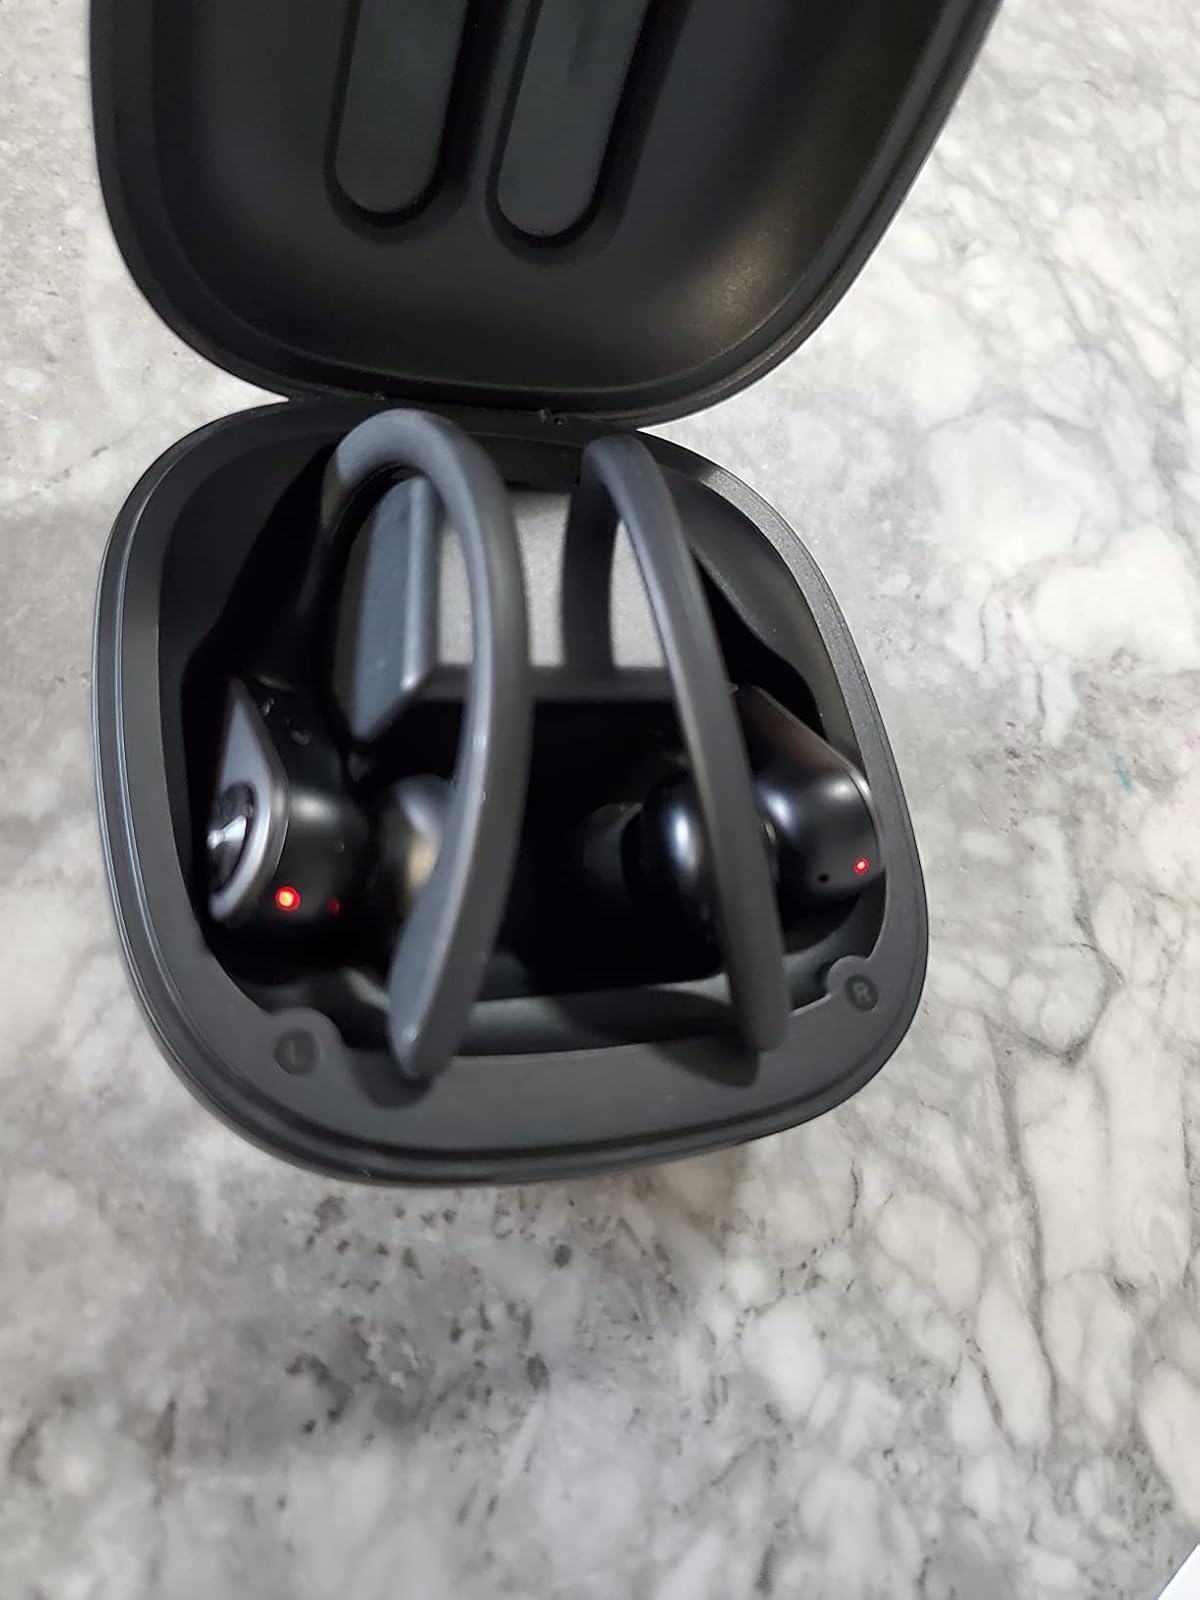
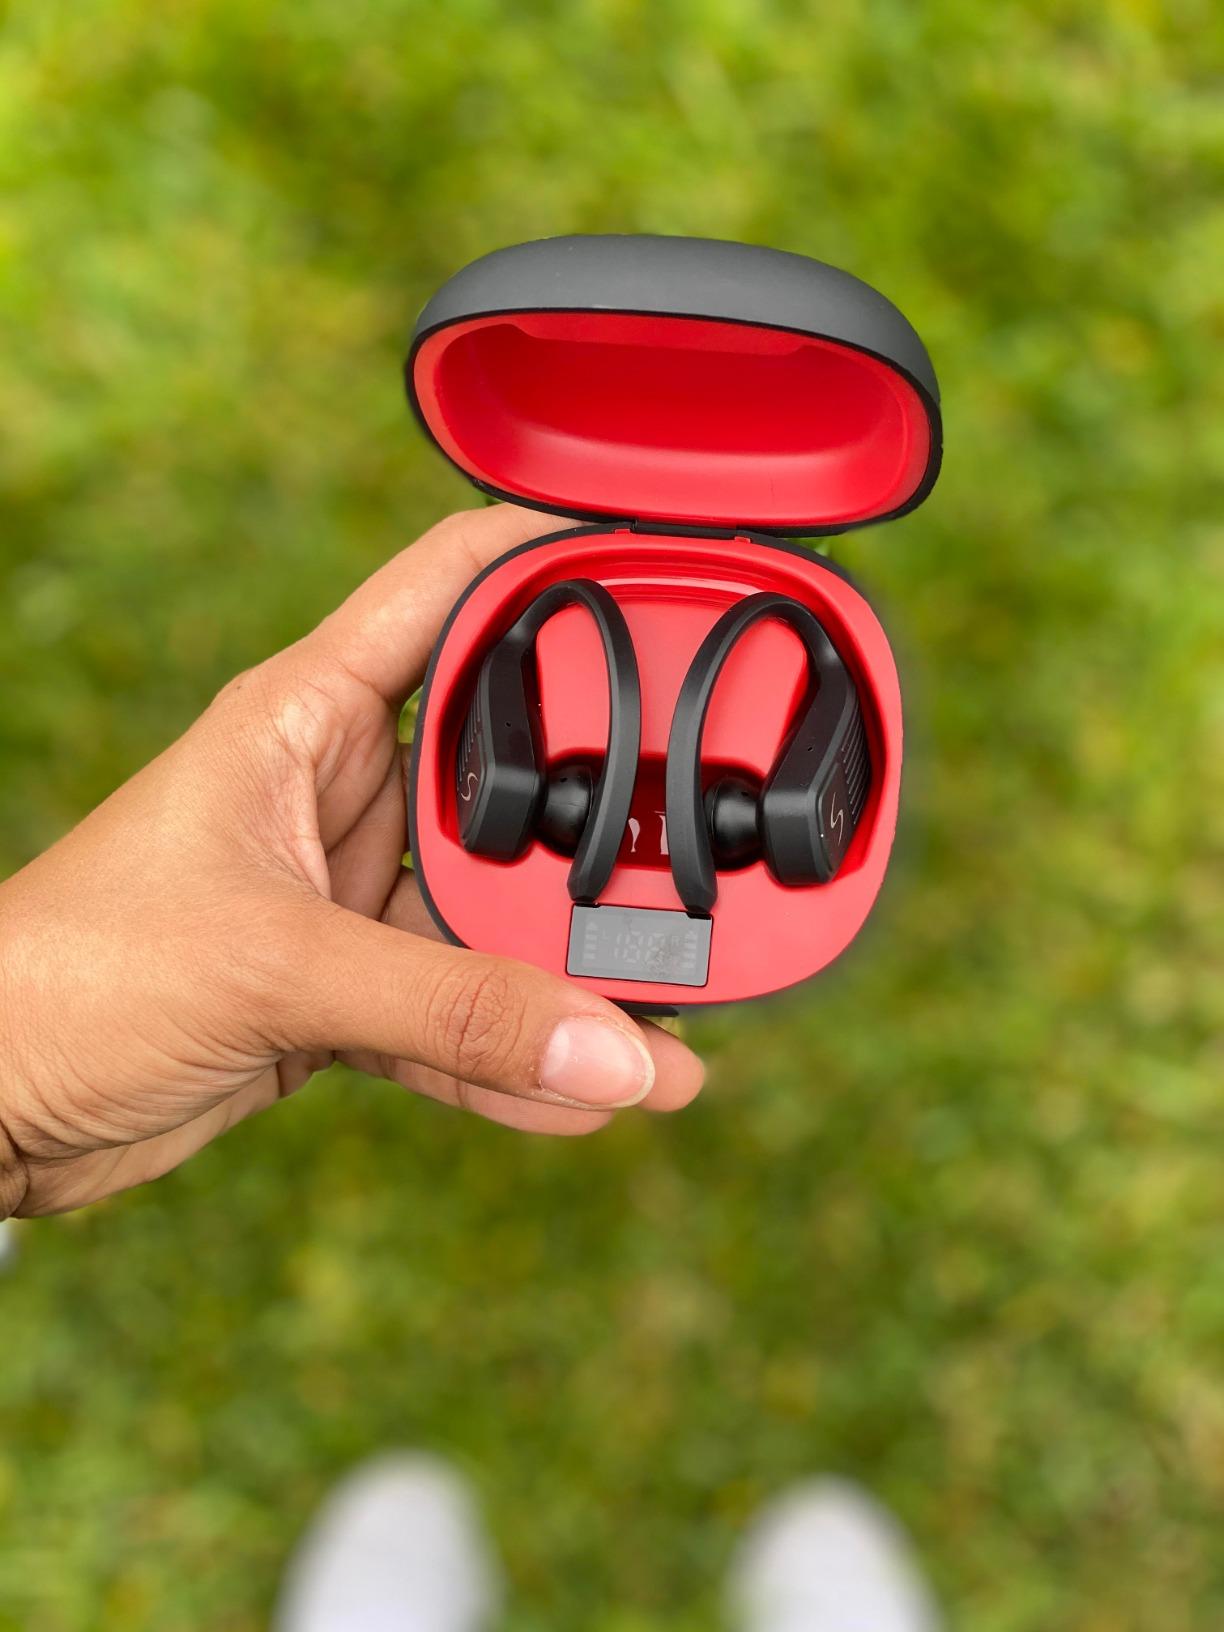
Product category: earbuds
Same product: no